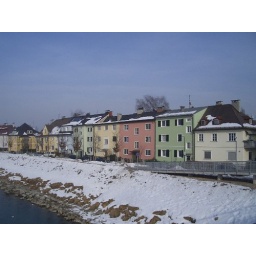
Pretty houses along the Salzach river in Salzburg.